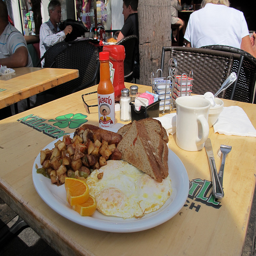
A white plate is piled high with eggs, toast, potatoes and orange slices.
There is a large plate with lots of food on it
A plate of food on a restaurant table contains fruit, eggs, potatoes, and bread.
A plate of breakfast food sits on a table.
A plate of eggs, toast, potato wedges and orange slices.